Sandanski Point

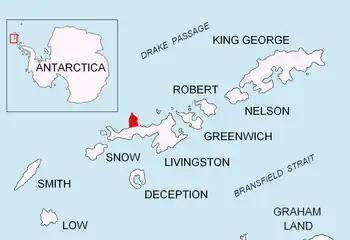
Location of Ioannes Paulus II Peninsula on Livingston Island in the South Shetland Islands.

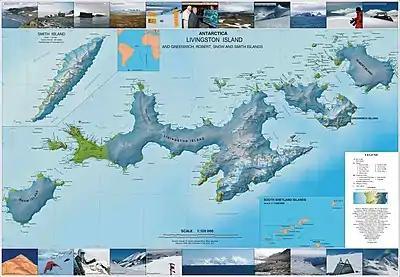
Topographic map of Livingston Island, Greenwich, Robert, Snow and Smith Islands.

Sandanski Point (Nos Sandanski \'nos san-'dan-ski\) is the point forming the north side of the entrance to Stoyanov Cove on the east coast of Ioannes Paulus II Peninsula, Livingston Island in the South Shetland Islands, Antarctica, projecting 600 m into Hero Bay and formed by an offshoot of Oryahovo Heights.